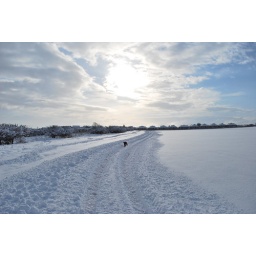
Roxie running through the field with me trailing behind in deep snow!